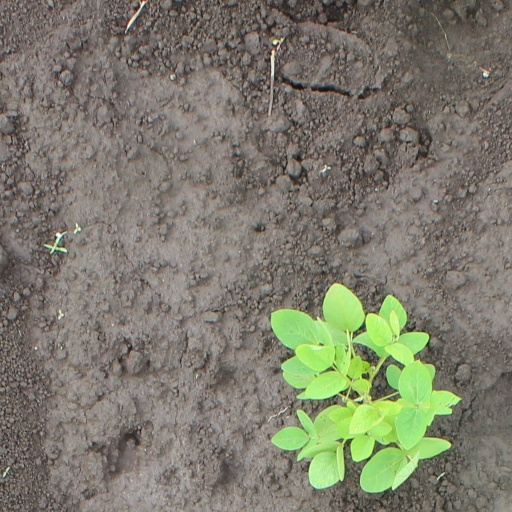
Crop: soybean